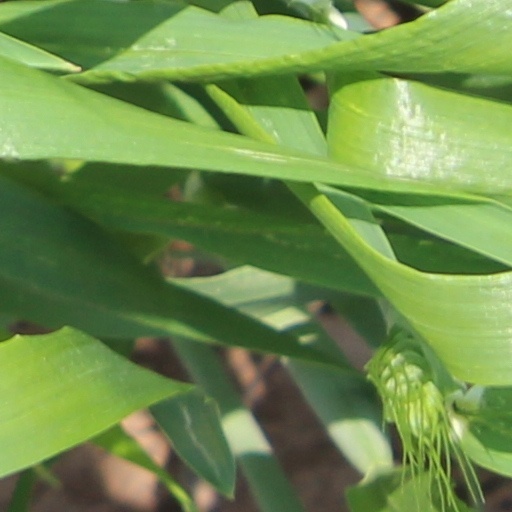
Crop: wheat